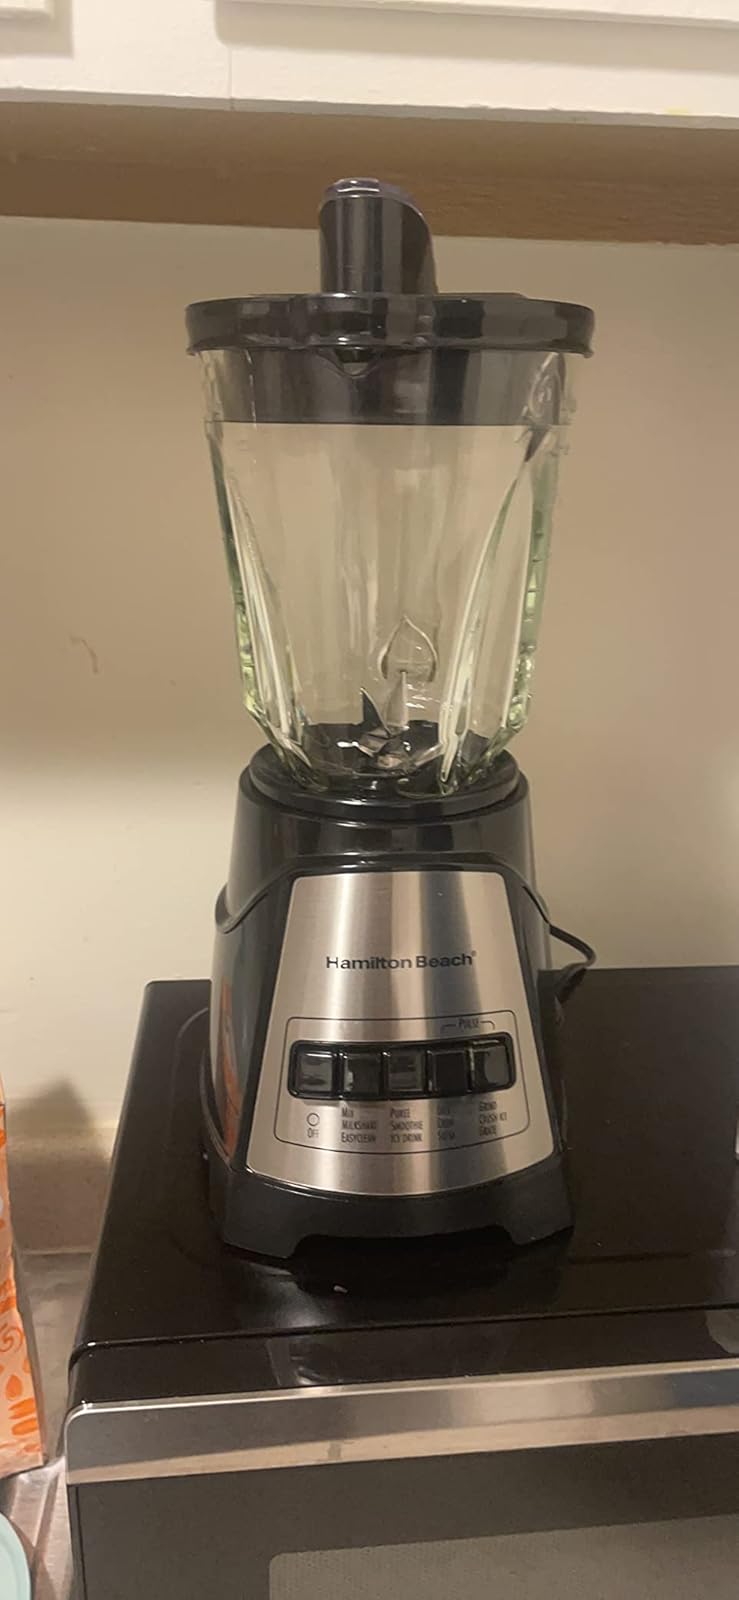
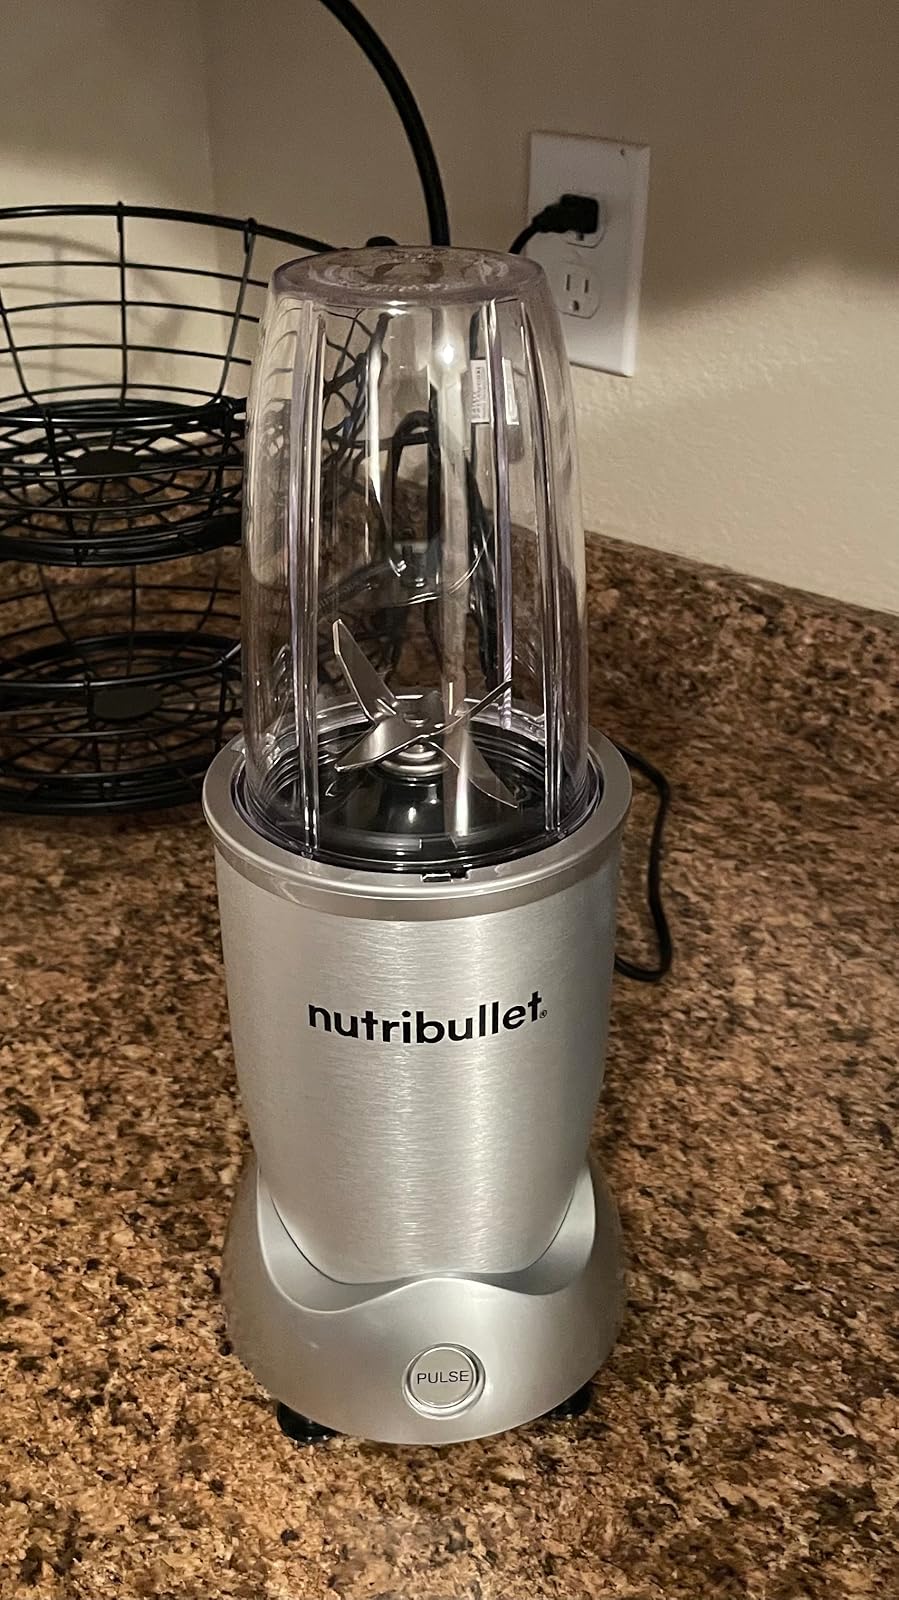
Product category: items_blender
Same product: no